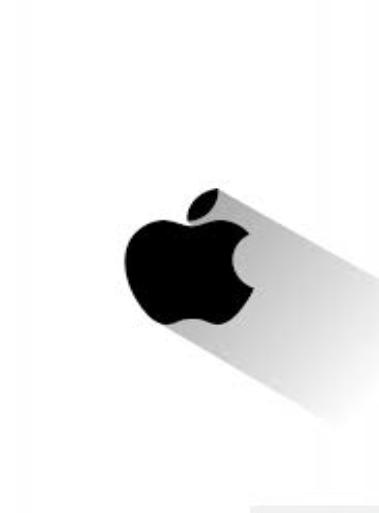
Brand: iPhone-2
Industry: Electronic